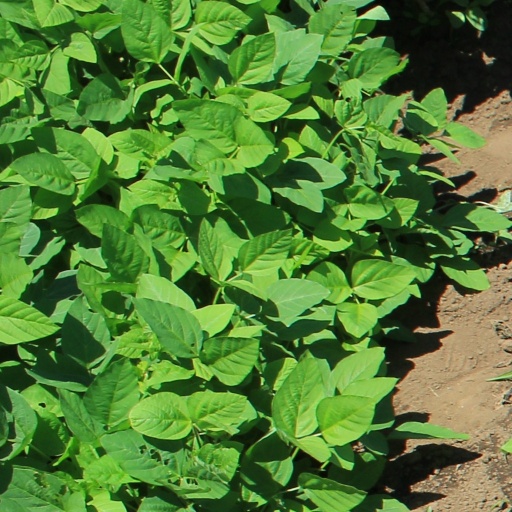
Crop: soybean